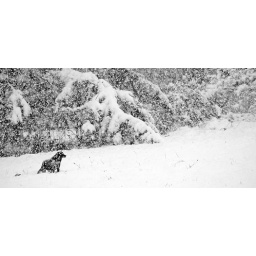
The neighbor dog out frolicing in the snow. He was probably wondering what the heck this white stuff was.